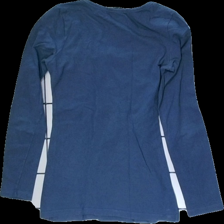
View: back
Type: Top
Category: Ladies
Brand: Skill
Colors: Blue
Material: 100% cotton
Cut: Regular
Size: S
Season: All
Price range: <50
Recommended usage: Export
Description: blå långärmad tröja. mycket urtvättad